Buffy Summers

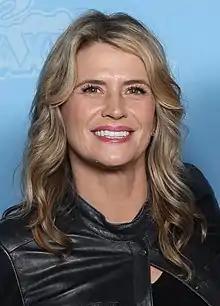
Kristy Swanson ("pictured in 2019") first portrayed Buffy, in the 1992 film, "Buffy the Vampire Slayer".

The character of Buffy first appears in the 1992 film, "Buffy the Vampire Slayer", played by Kristy Swanson. The film, written by Joss Whedon, depicts Buffy as a shallow high school cheerleader who is informed by a man named Merrick (Donald Sutherland) that she has been chosen by fate to battle the undead. Buffy reluctantly undergoes training in her abilities by Merrick, and as her responsibility as the Slayer causes her to become alienated from her valley girl peers, she finds friendship and romance with fellow outcast Pike (Luke Perry). Merrick eventually comes to respect Buffy's rebellious nature, and she defeats vampire king Lothos (Rutger Hauer) by relying on her own contemporary style as opposed to traditional Slayer conventions. Although this film is not in continuity with the later television series, in 1999, author Christopher Golden adapted Joss Whedon's original script into a comic book entitled "The Origin", which Whedon later confirmed to be "pretty much" canonical.